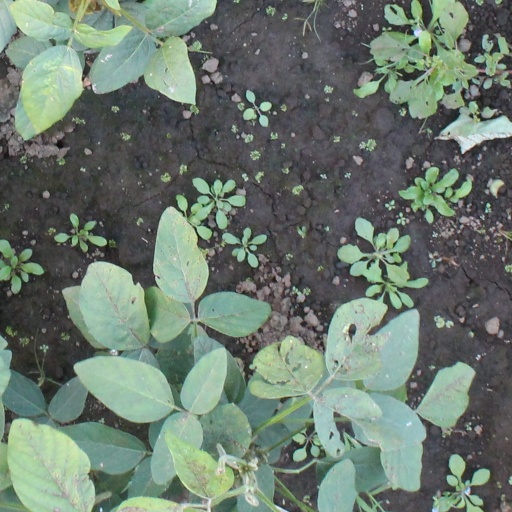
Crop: soybean